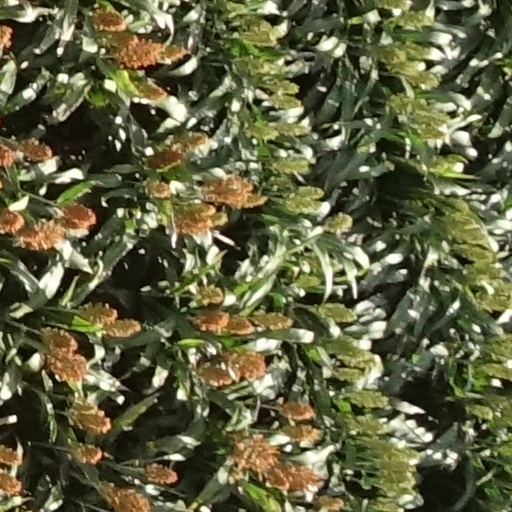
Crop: sorghum